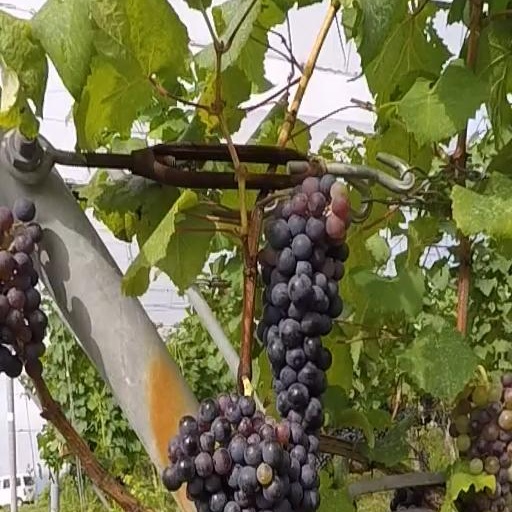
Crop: grape